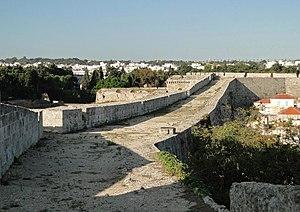
Le chemin de ronde sur les murailles Sud de la cité médiévale de Rhodes, Grèce